Sonia Revid

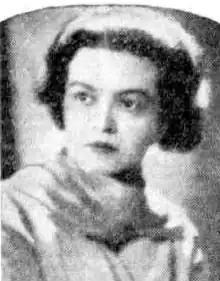
Sonia Revid, from a 1932 Australian newspaper.

Sonia Revid (23 Jan 1902 – 8 Aug 1947) was a dancer born in Riga, and based in Melbourne for much of her career.